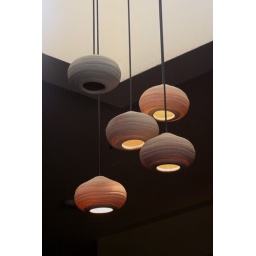
there is a black sheep in every family:)))))))